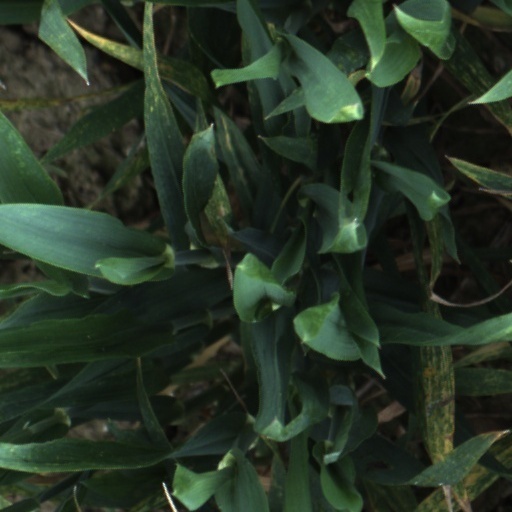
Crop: wheat